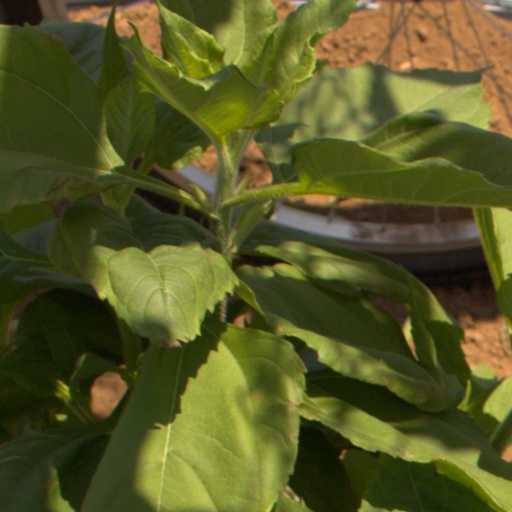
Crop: Jerusalem artichoke